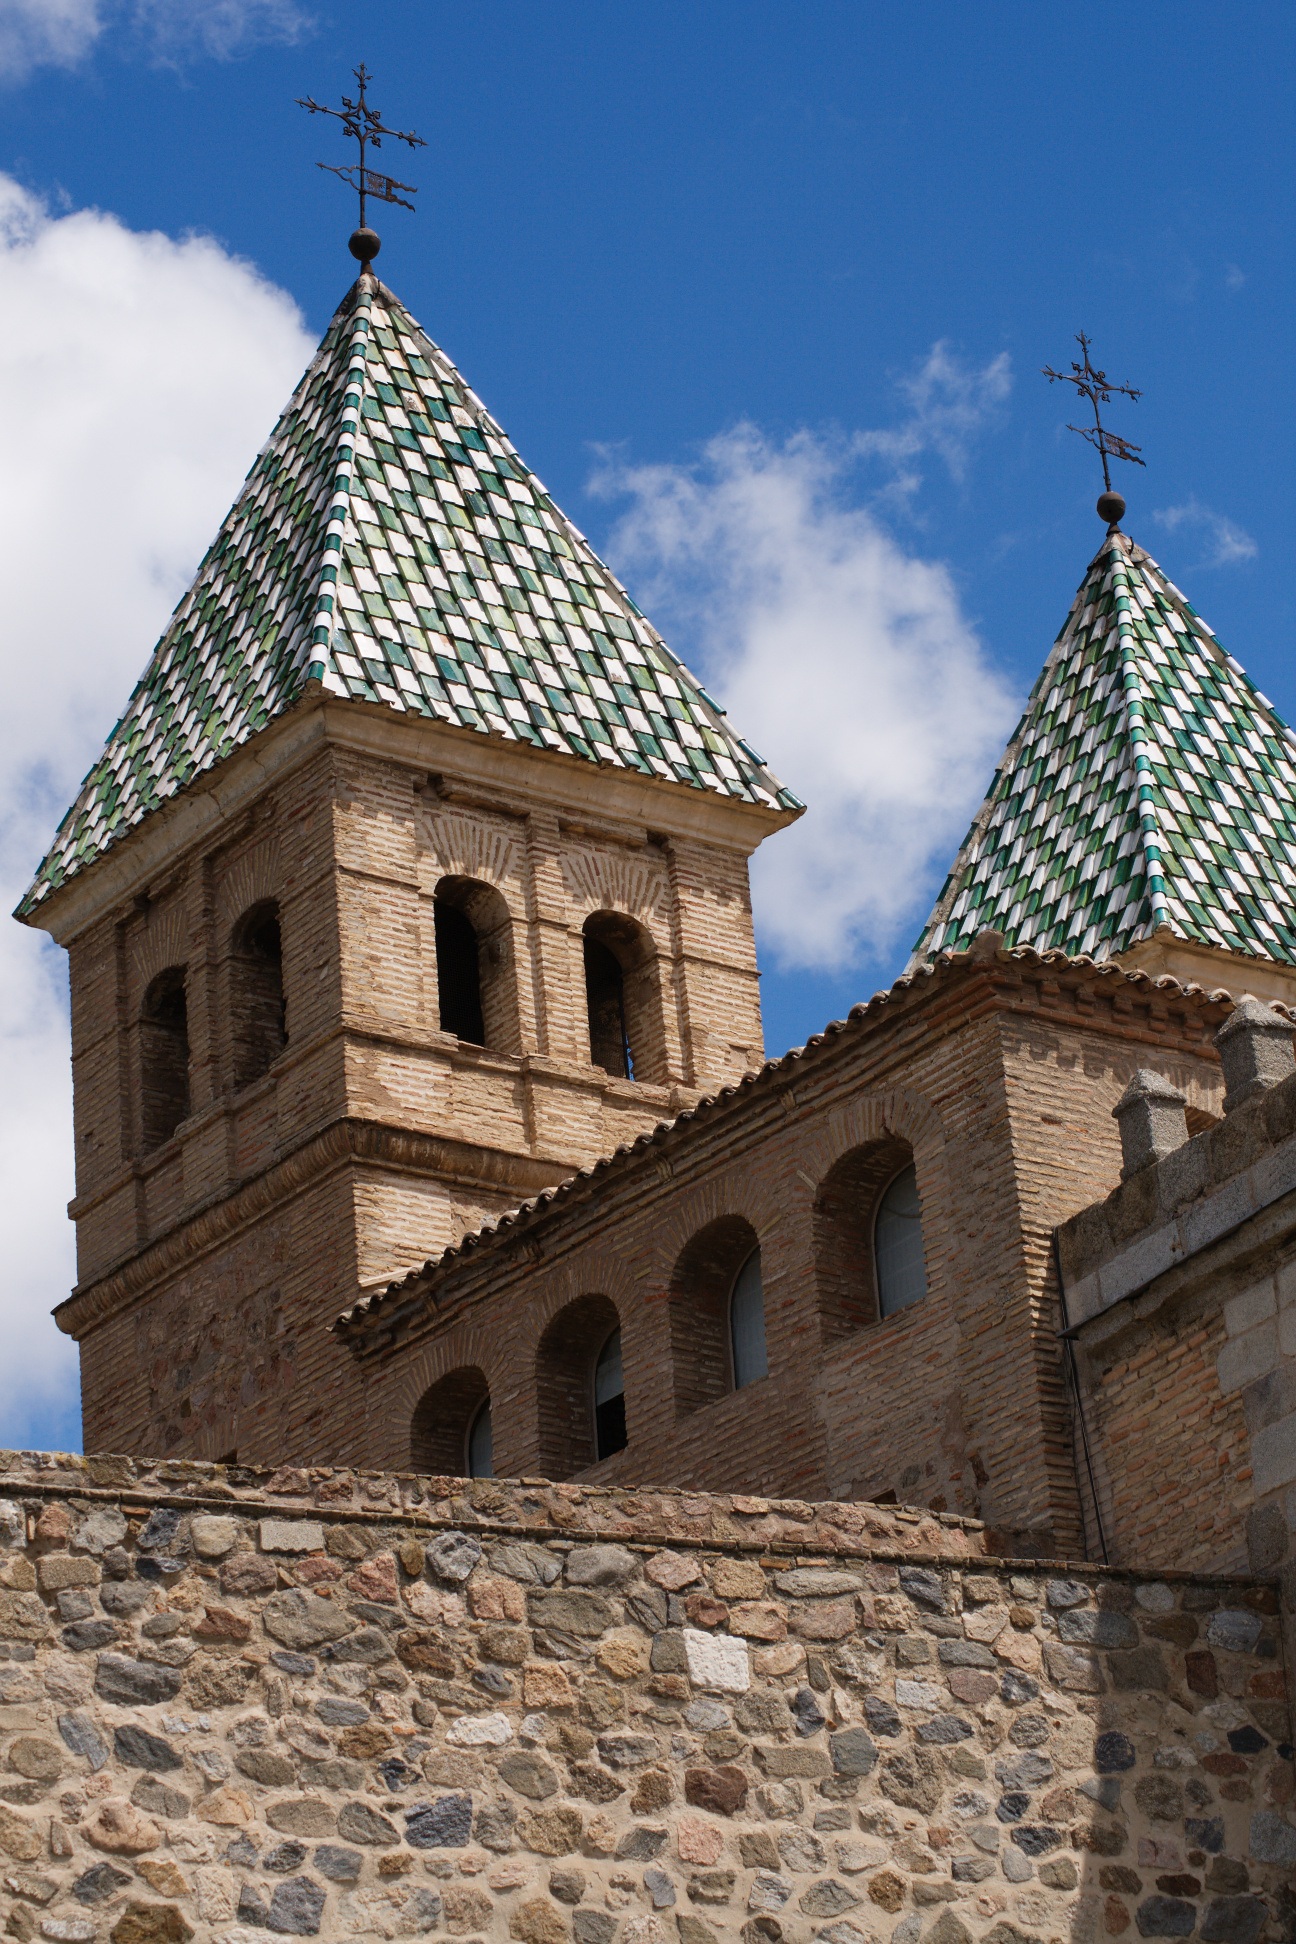
sky, arid, town, roof, building, wall, stone, green, tower, landmark, facade, church, cathedral, chapel, place of worship, bell tower, spire, steeple, monastery, toledo, middle ages, foreground, historic site, ancient history, spanish missions in california